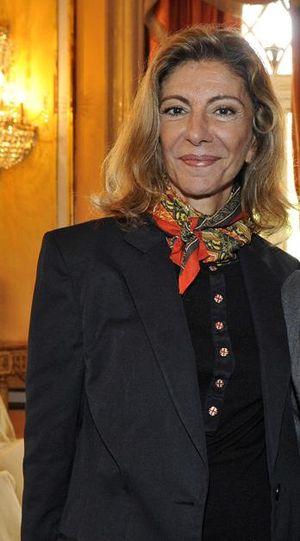
Marília Pêra, née le 22 janvier 1943 à Rio de Janeiro, morte le 5 décembre 2015 dans la même ville, est une actrice brésilienne, qui a commencé à monter sur scène à 4 ans. Saluée comme « une des meilleures actrices des années 1980 » par Pauline Kael, Marília Pêra a remporté de nombreux prix, dont ceux de la meilleure actrice décerné par la National Society of Film Critics, en 1982, ainsi qu'en 1987 au Festival du film de Gramado et en 1991 au Festival international du film de Carthagène.
Aquele Beijo est un feuilleton télévisé brésilien produit et diffusé par Rede Globo à partir du 17 octobre 2011, remplaçant Morde & Assopra. Il est rédigé par Miguel Falabella, Flávio Marinho et Antonia Pellegrino et dirigé par Cininha Paula et Roberto Talma.